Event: Nepal Earthquake
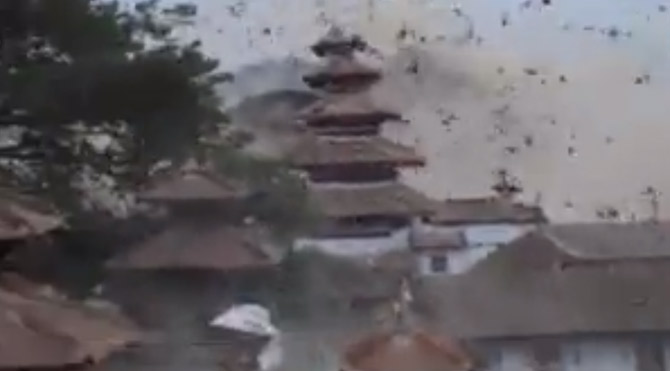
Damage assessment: damage